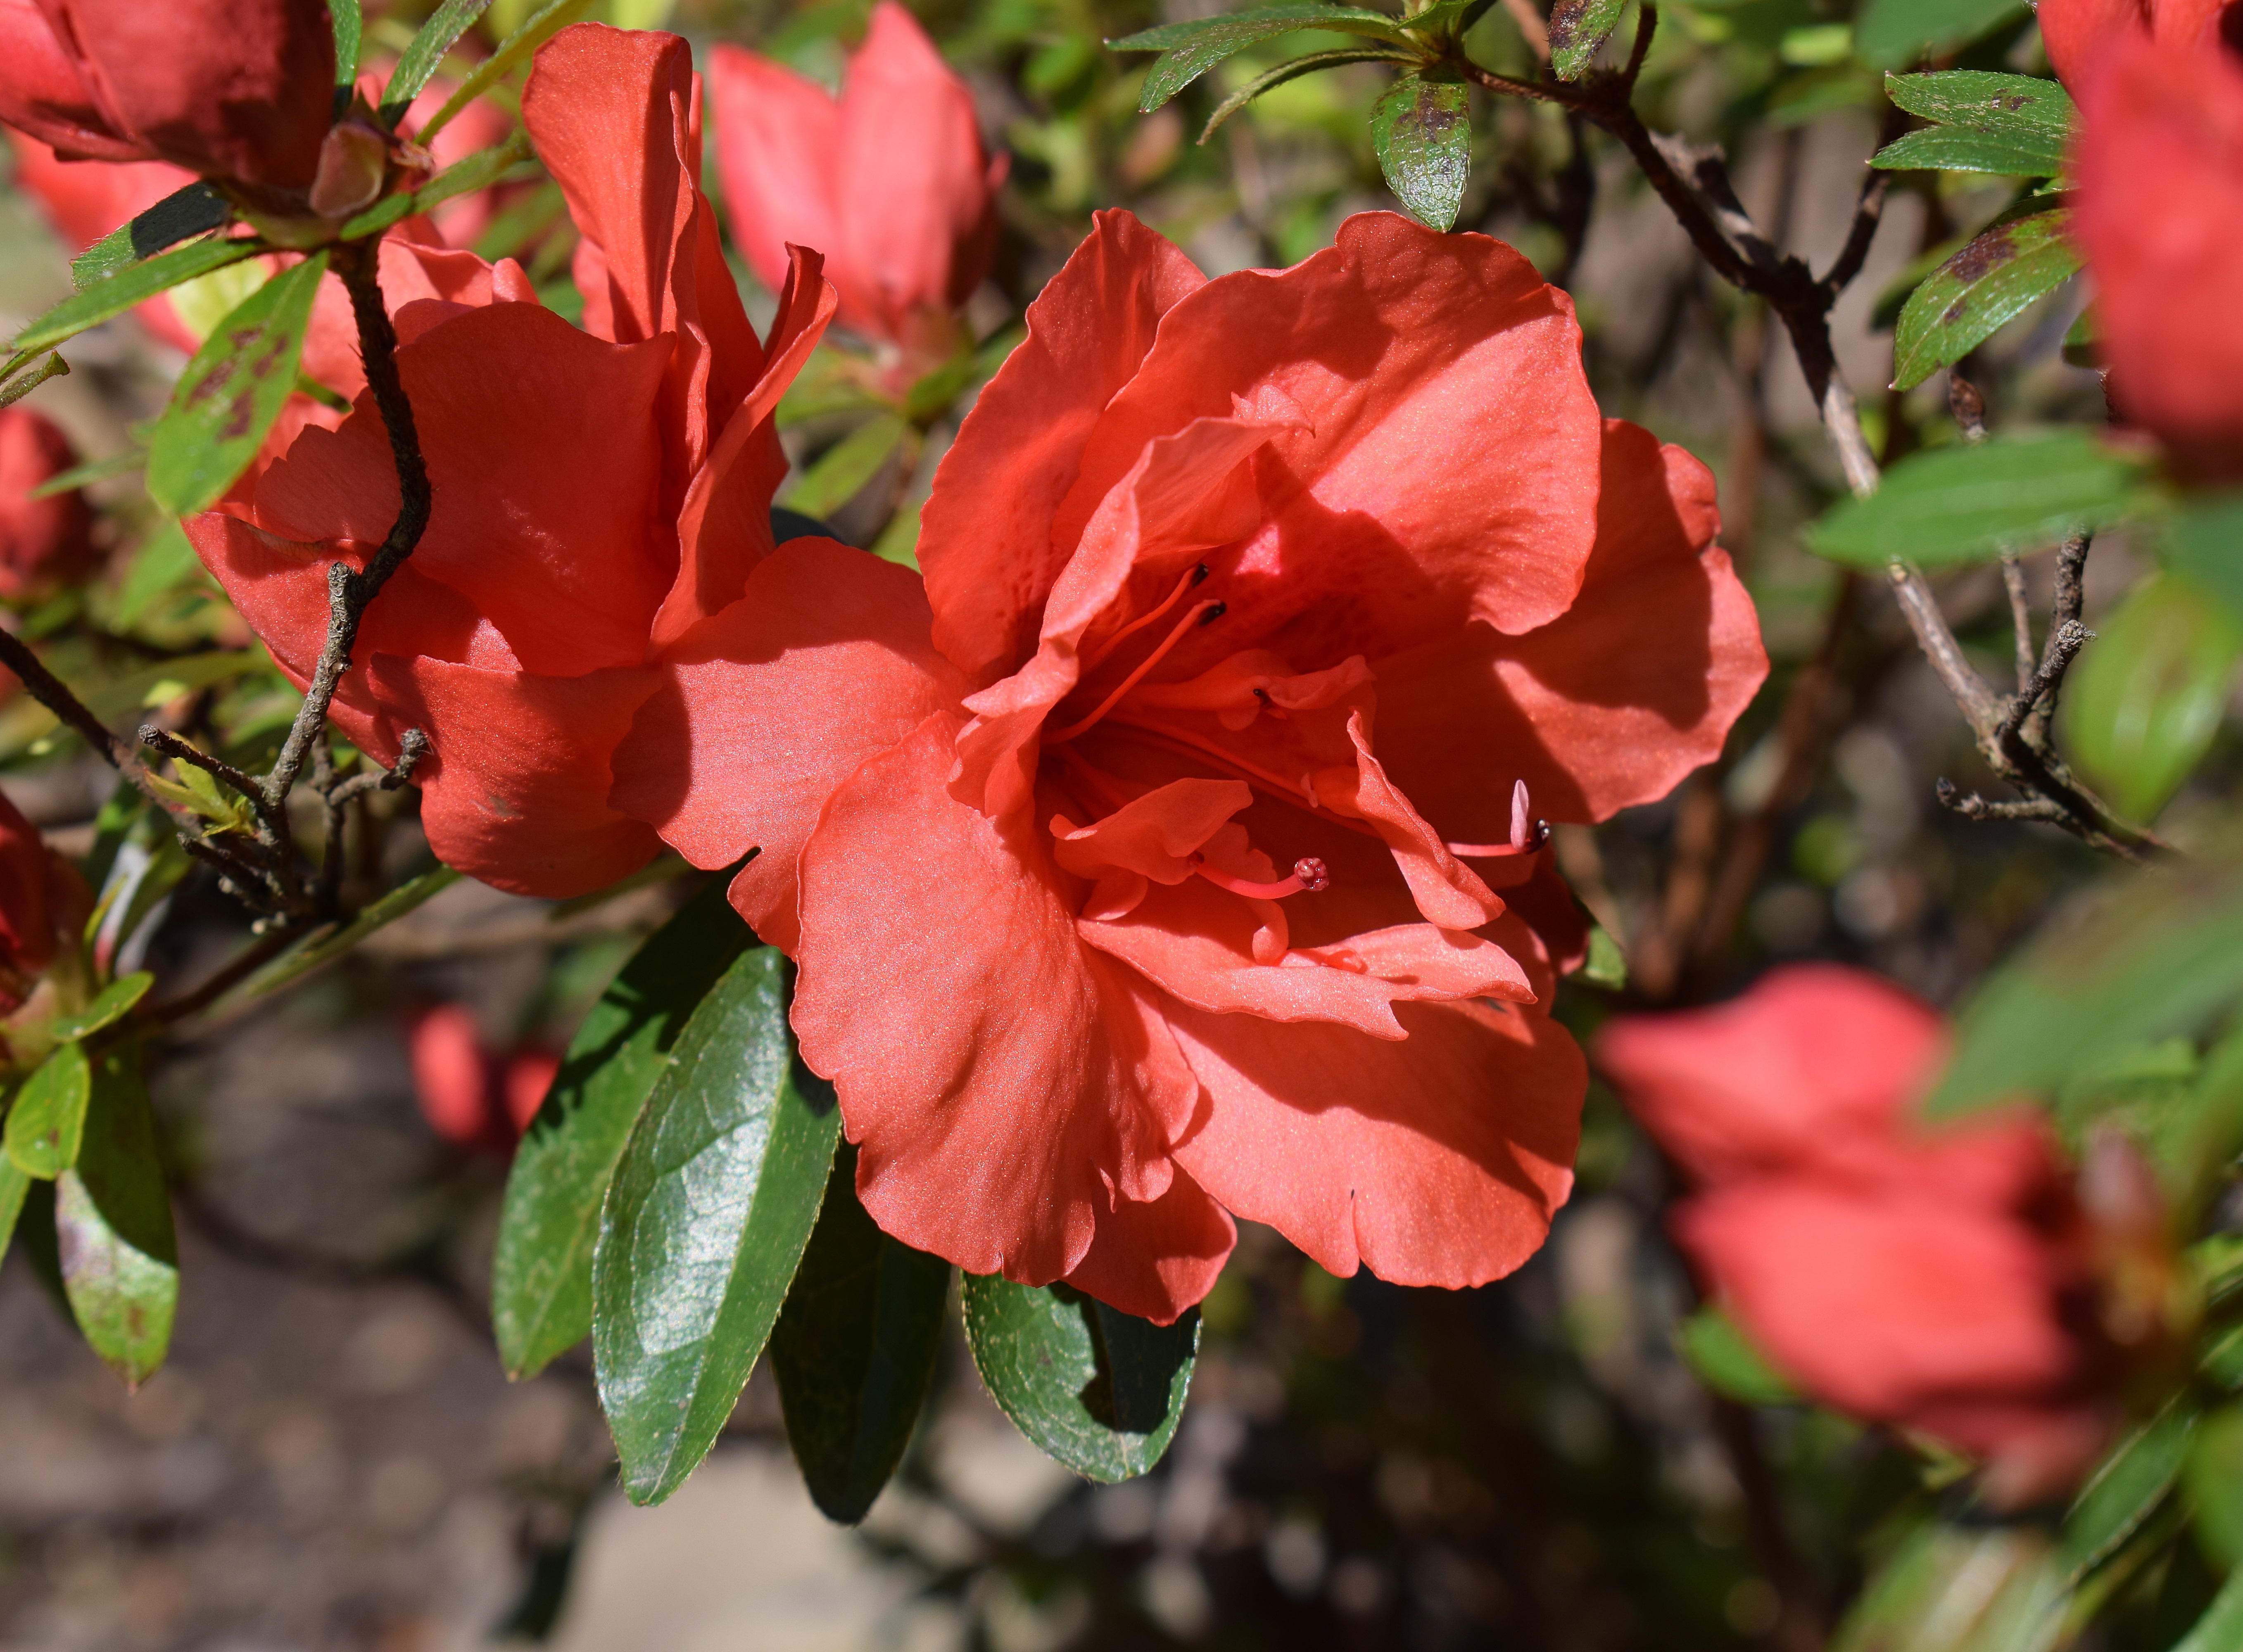
nature, blossom, plant, leaf, flower, petal, bloom, bush, rose, orange, spring, red, botany, colorful, flora, shrub, azalea, flowering plant, garden roses, woody plant, land plant, orange azalea